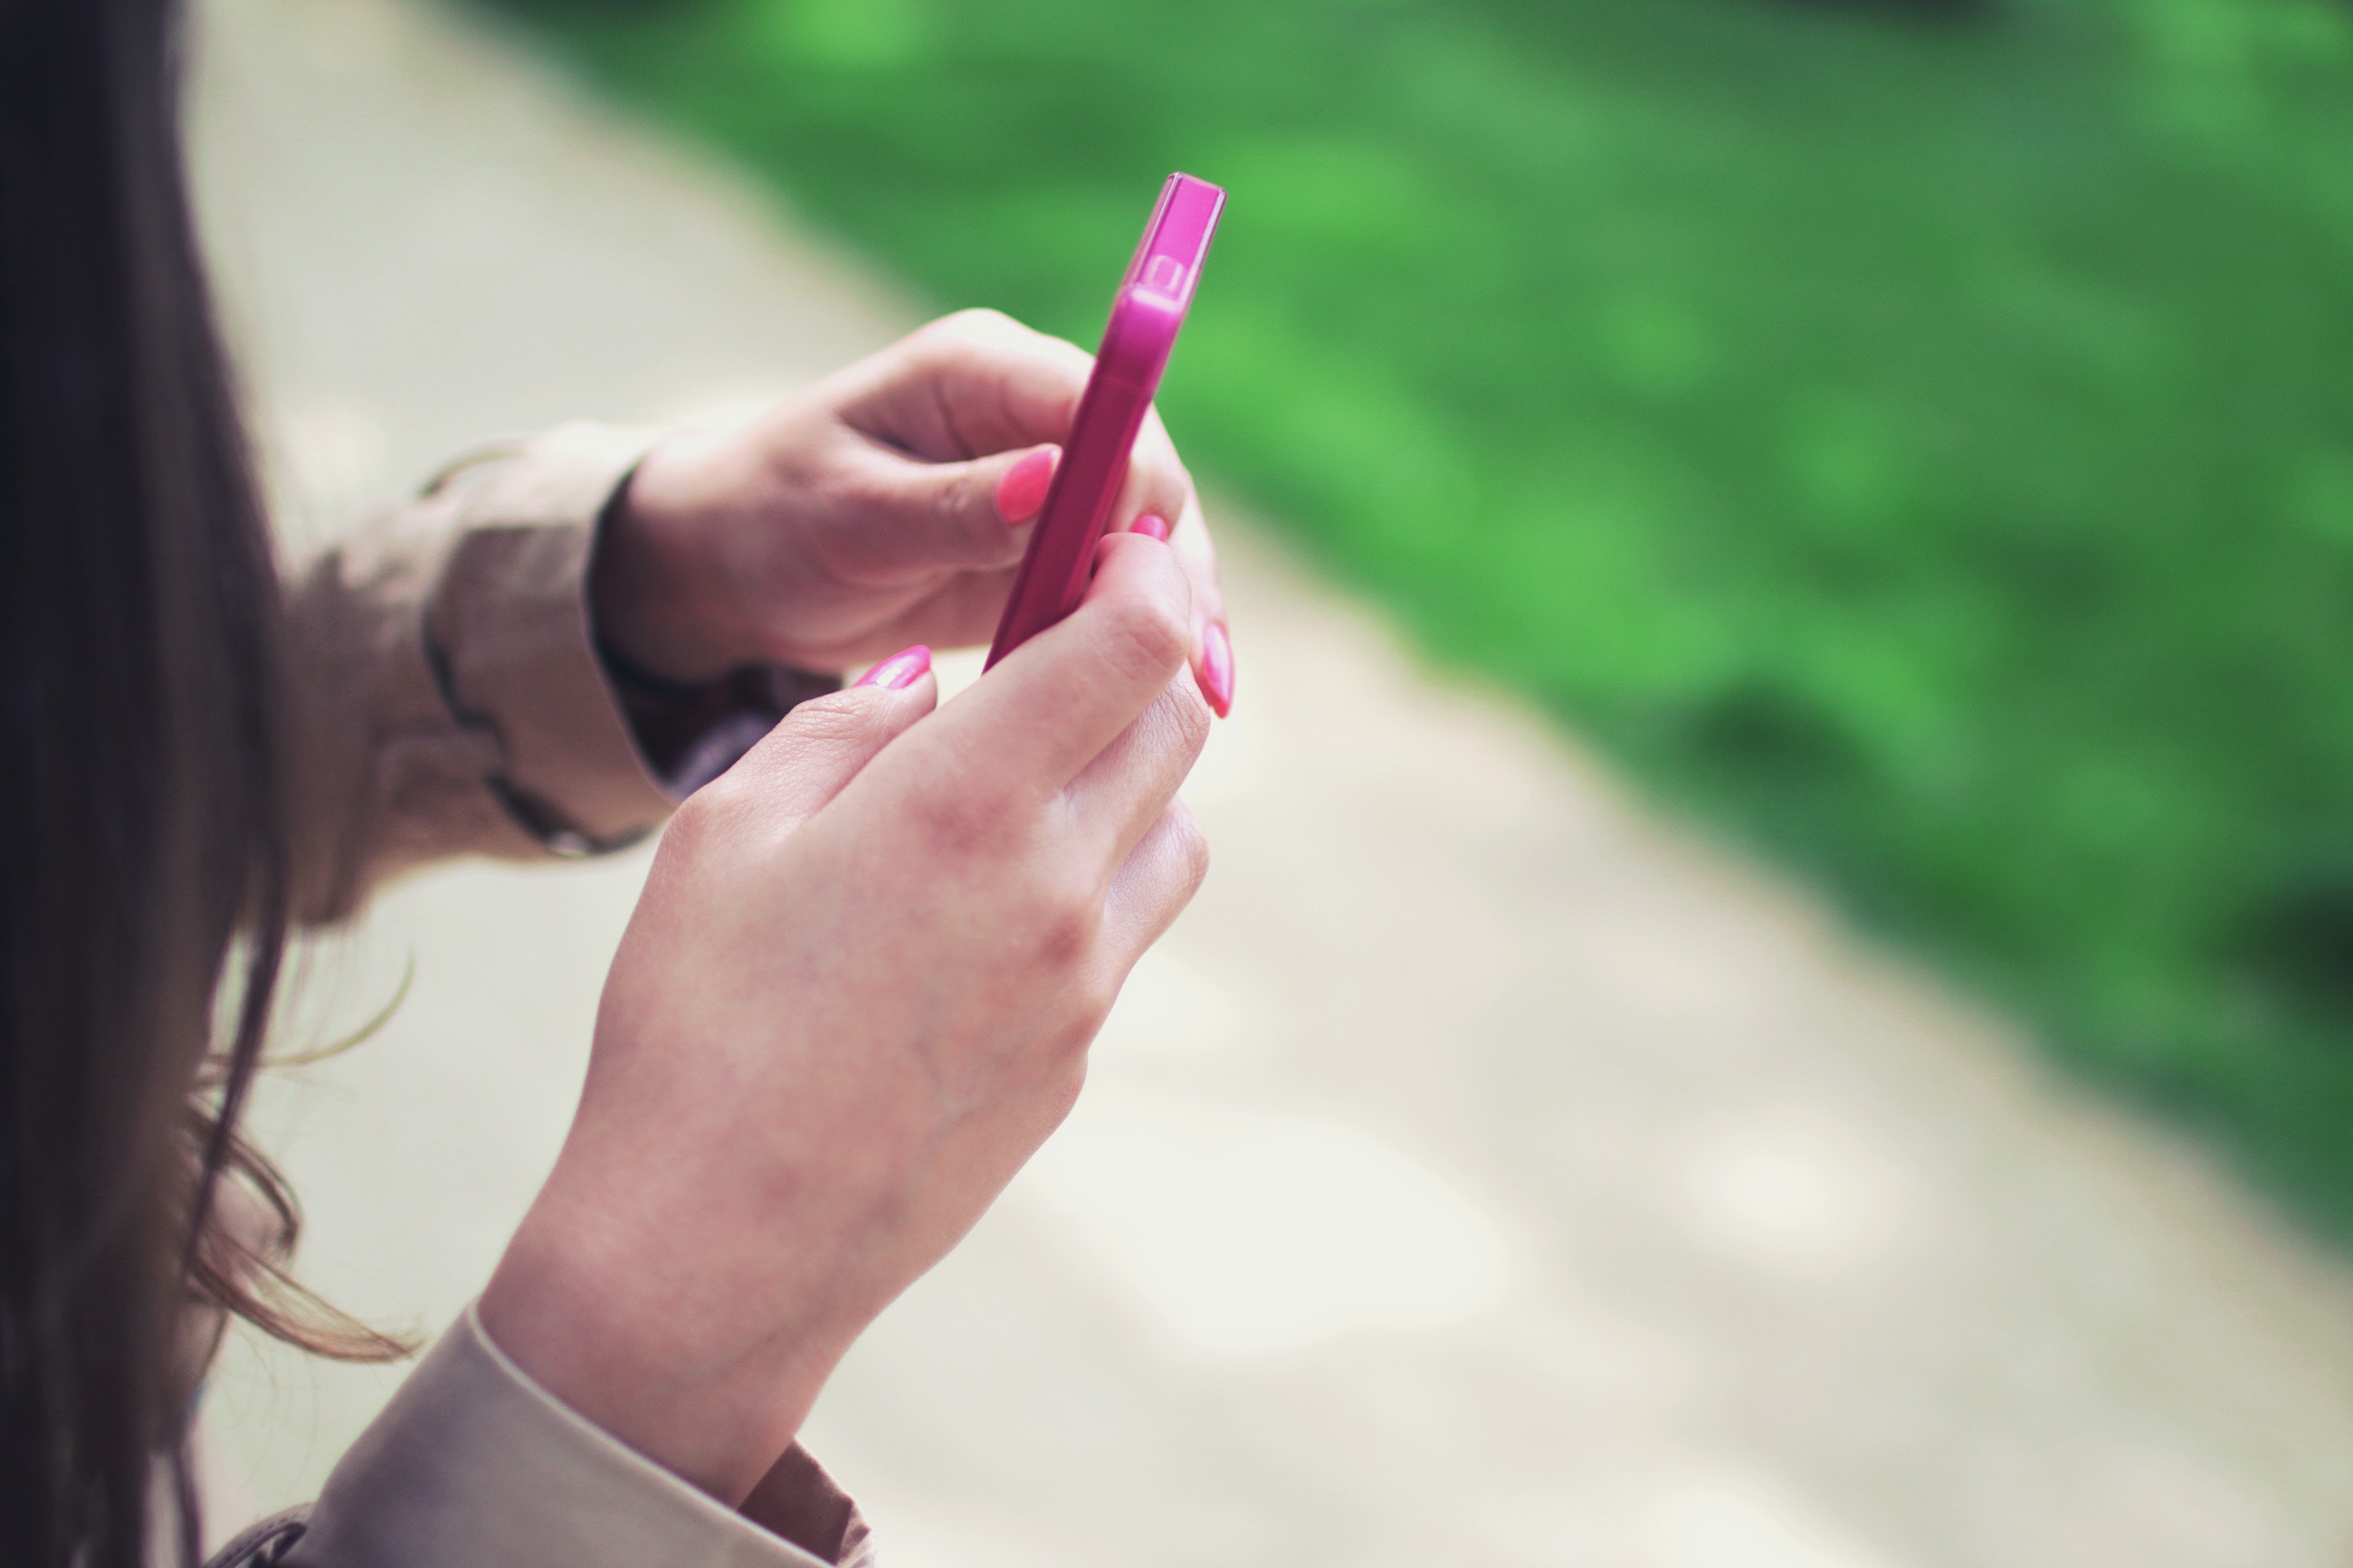
green, pink, finger, hand, lip, nail, leaf, spring, plant, photography, magenta, writing, child, flower, gesture, thumb, play